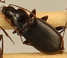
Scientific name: Calathus advena
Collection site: Rocky Mountains NEON (RMNP), plot RMNP_014